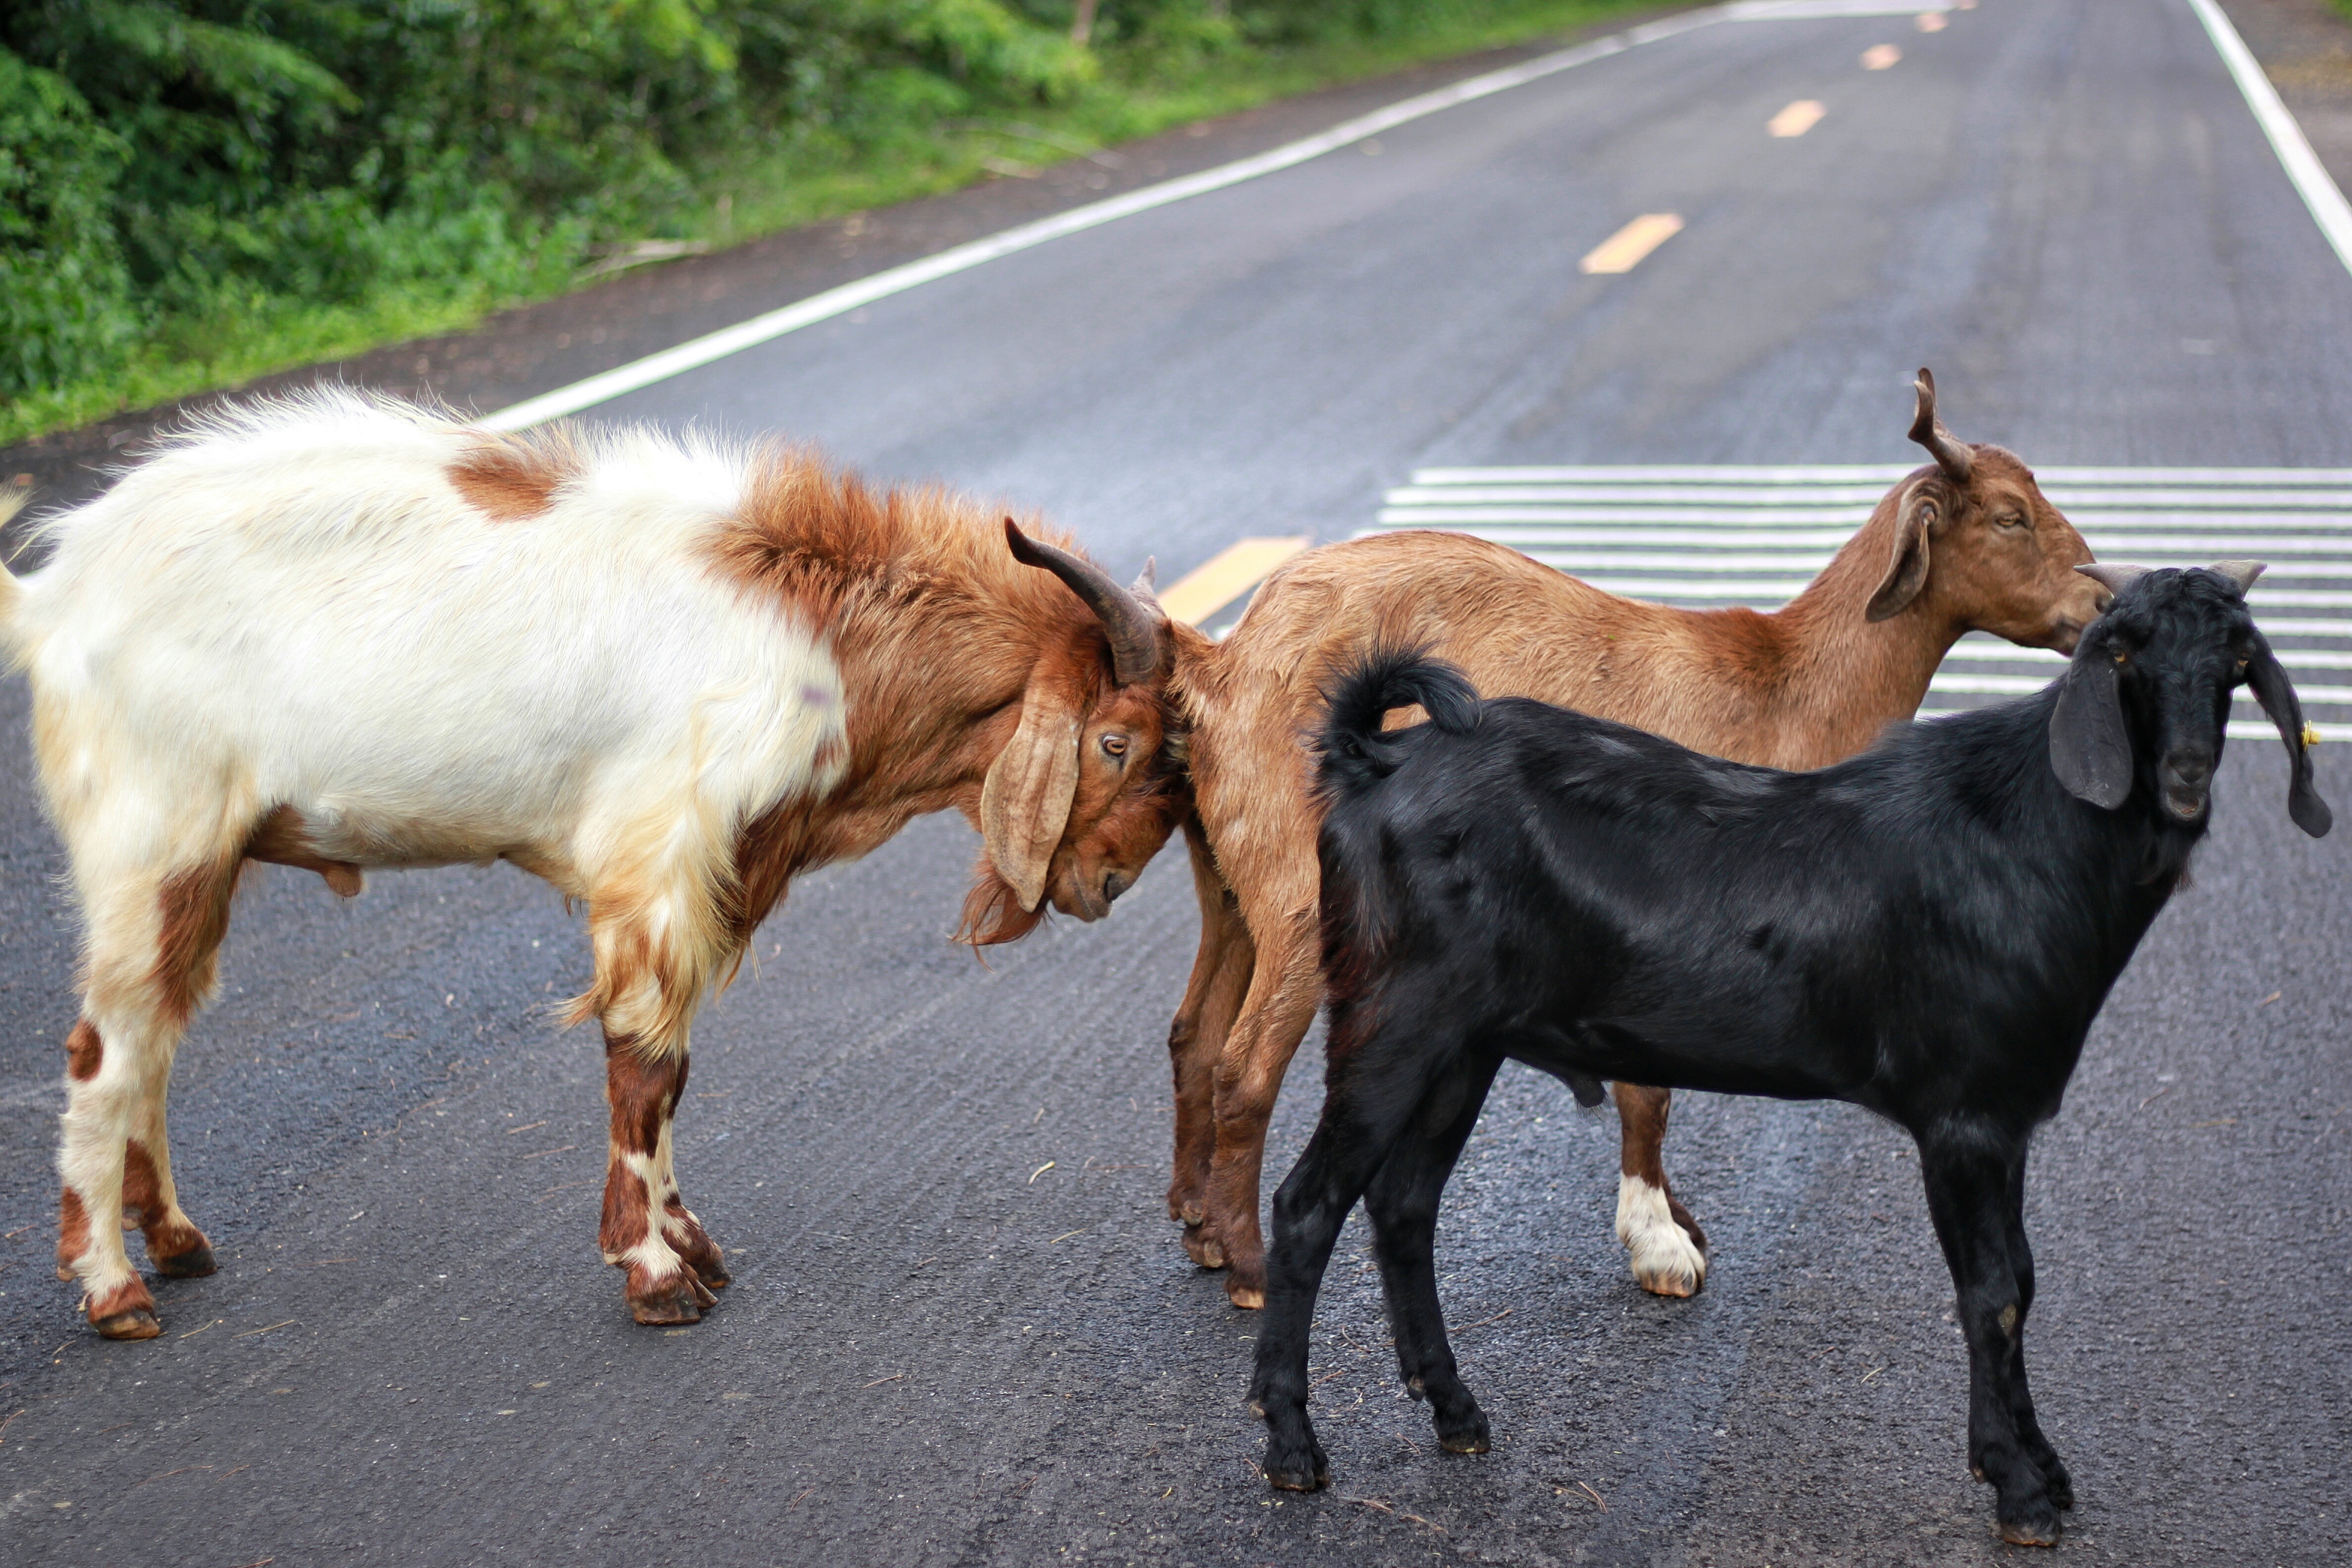
goat, herd, pasture, mammal, fauna, goats, animals, vertebrate, on the road, cattle like mammal, mustang horse, cow goat family